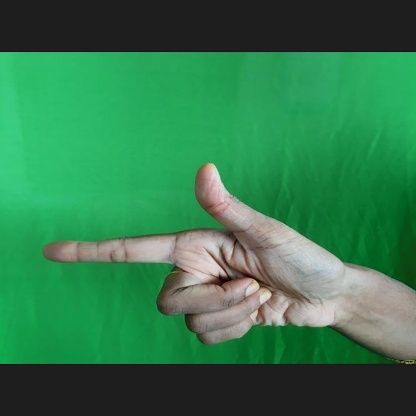
Mudra: Chandrakala